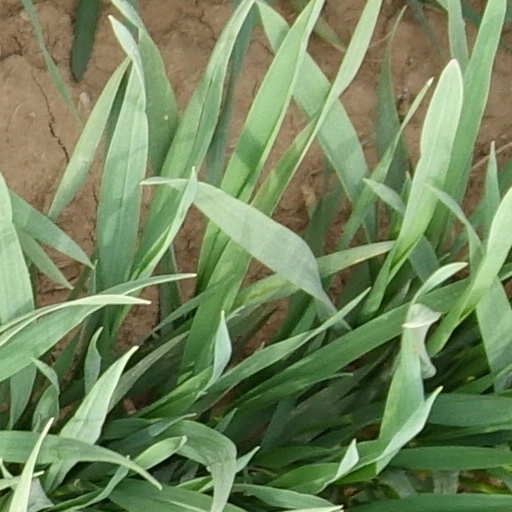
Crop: wheat